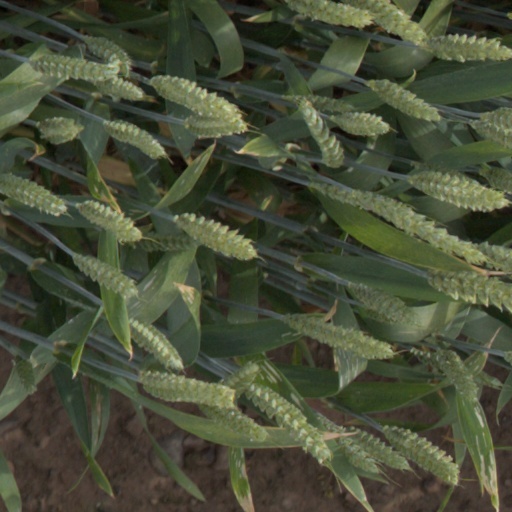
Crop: wheat